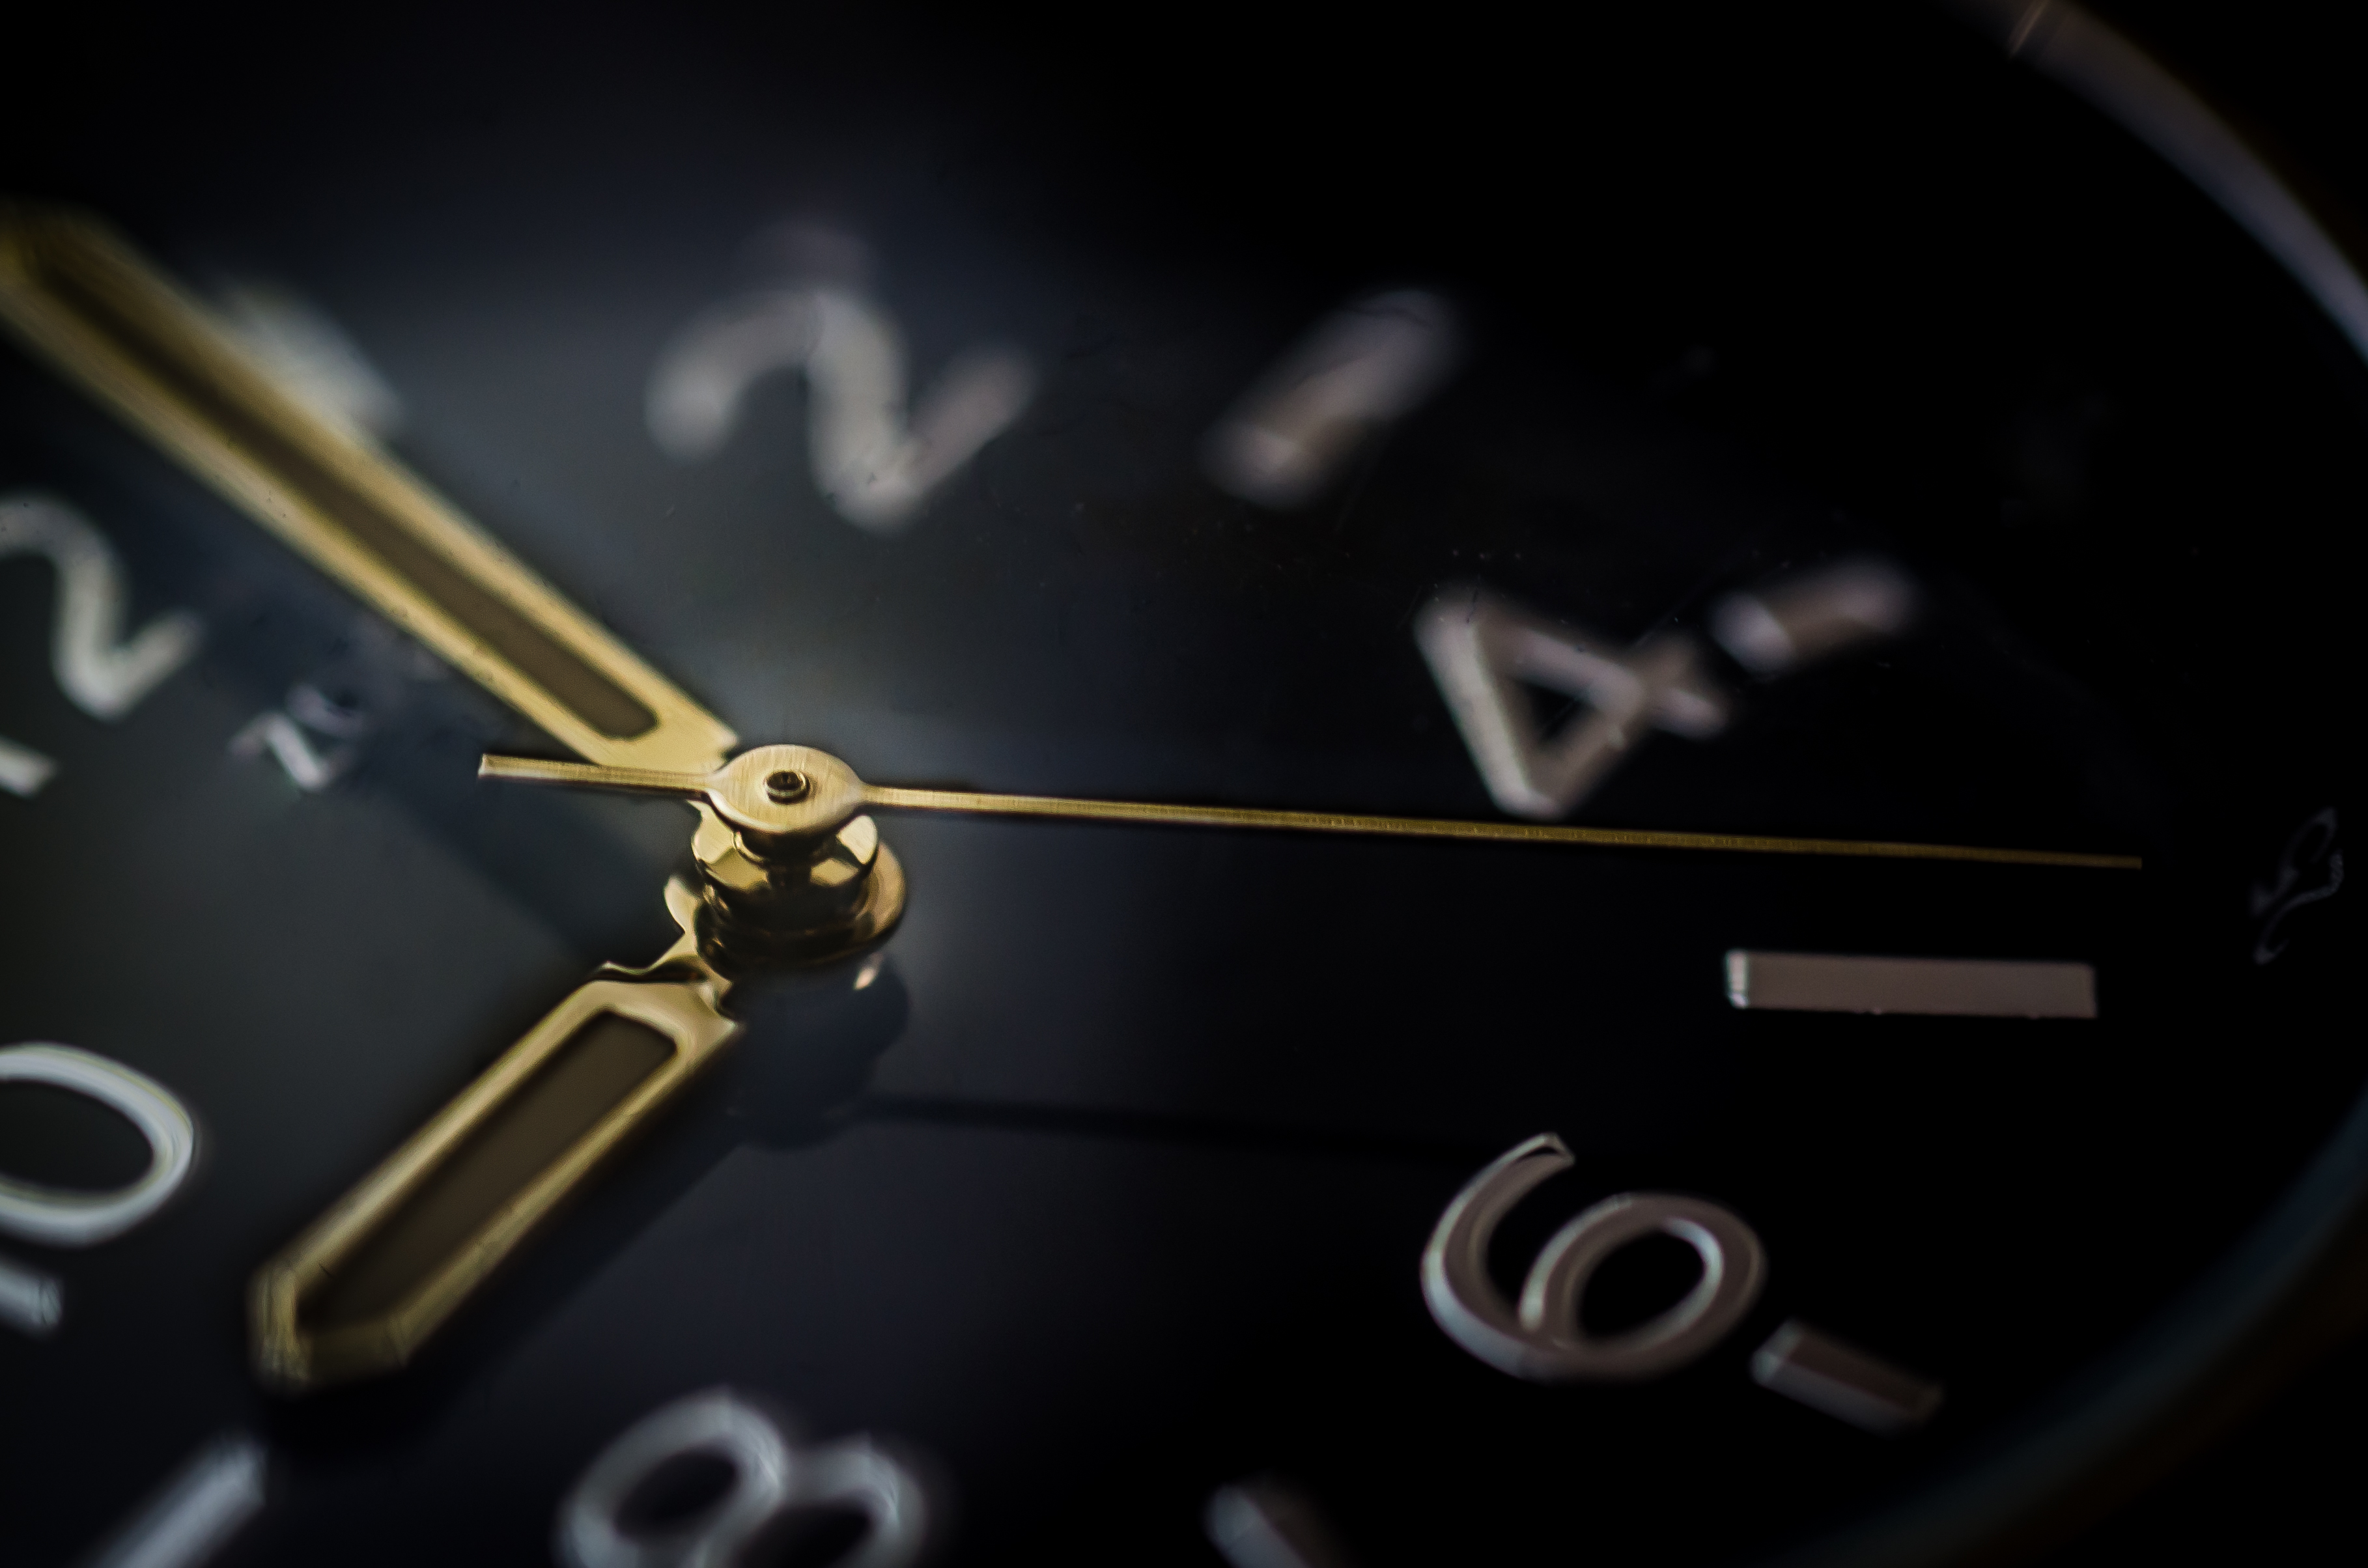
watch, hand, light, photography, clock, time, number, vehicle, darkness, black, close up, wristwatch, glasses, hours, macro photography, minutes, seconds